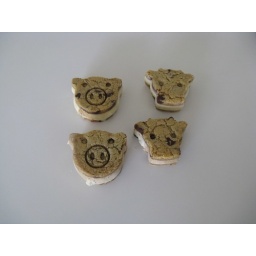
Finished chocolate-chip vanilla and coffee ice cream sandwiches in the shape of pigs and cows (the chicken wasn't very exciting)